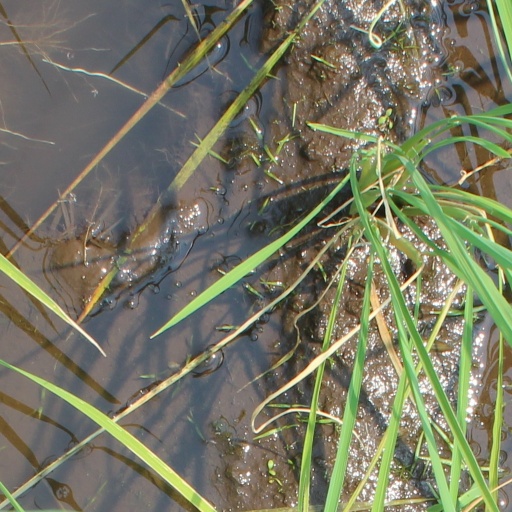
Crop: rice